Vocabulon

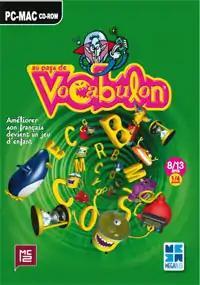

Vocabulon is a French language educational video game, produced by Megableu and Index+ in 1998. It was released for both Microsoft Windows based PCs and Apple Macintosh computers.